2019 MotoGP World Championship

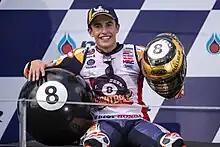
Marc Márquez was crowned the 2019 MotoGP Champion, his 6th top class world title and 8th overall.

The 2019 FIM MotoGP World Championship was the premier class of the 71st F.I.M. Road Racing World Championship season.